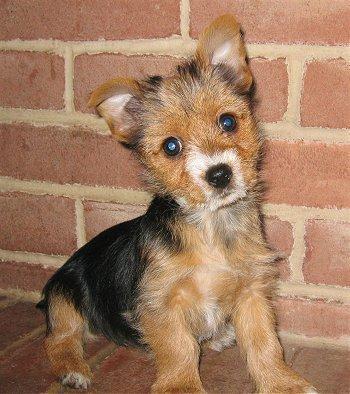
toy_terrier